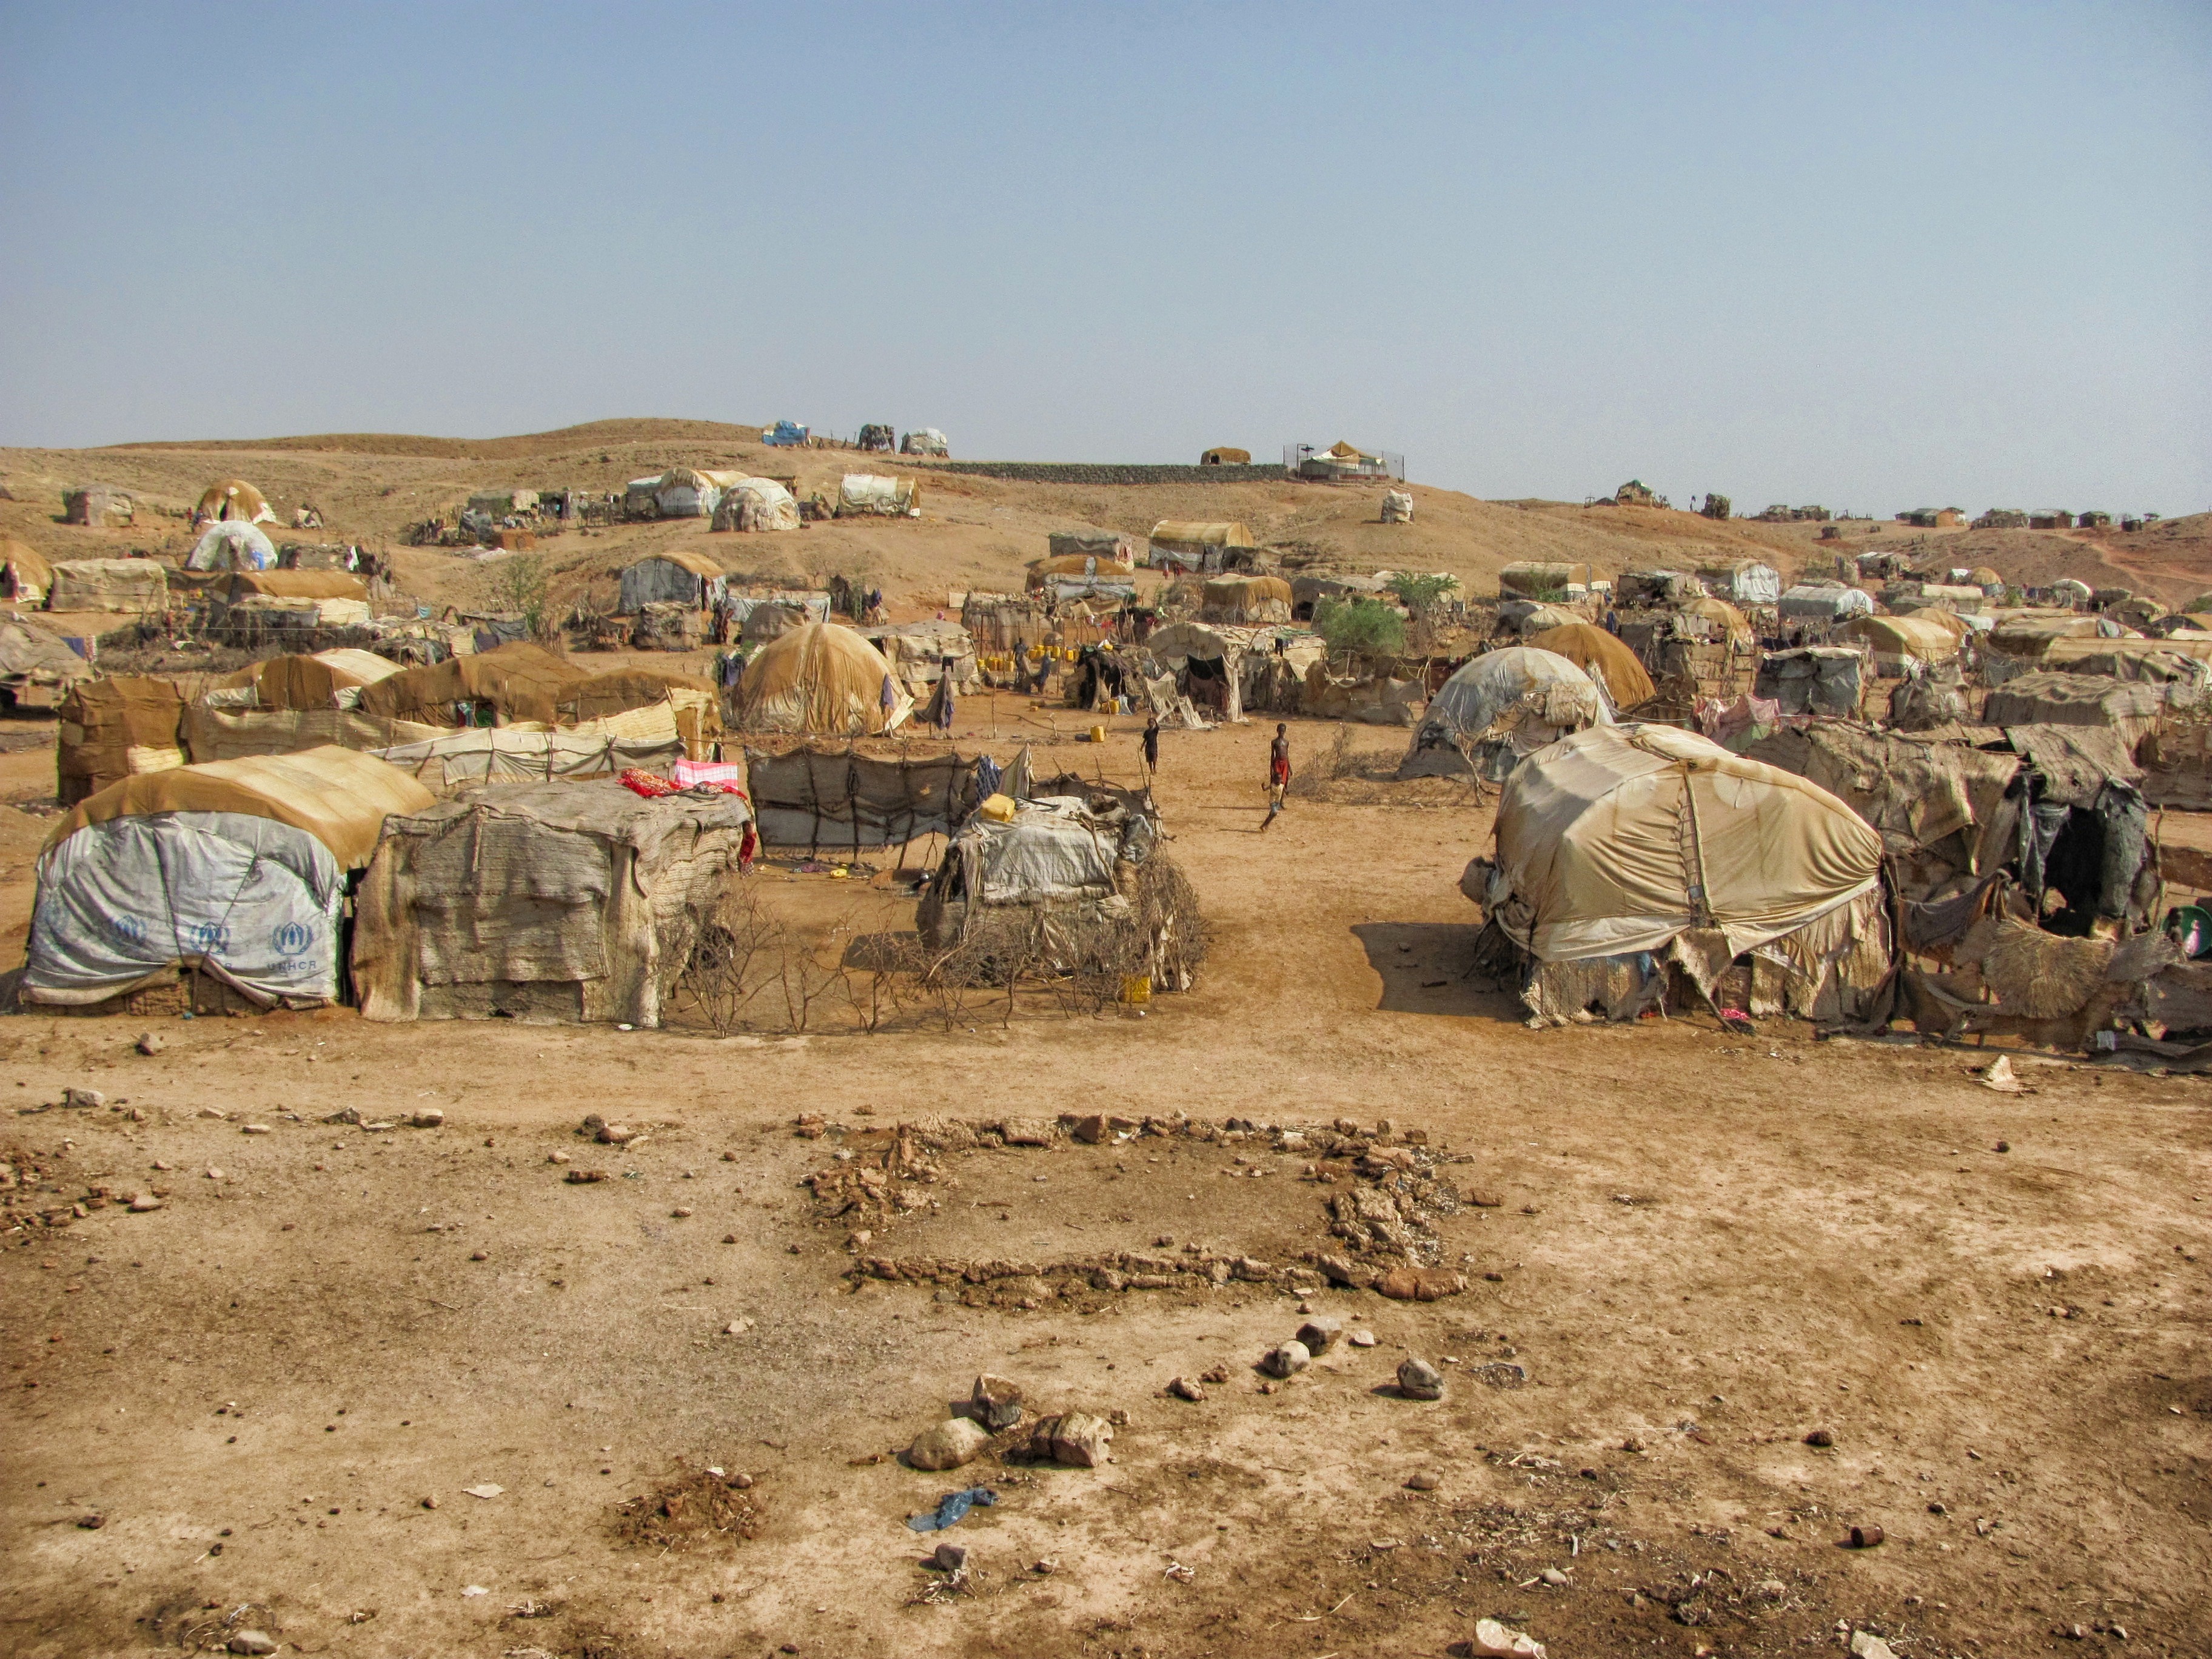
landscape, sand, people, desert, vehicle, dirt, mud, soil, plants, outside, tents, sahara, huts, eritrea, families, natural environment, off roading, refugee camp, somalis, displaced